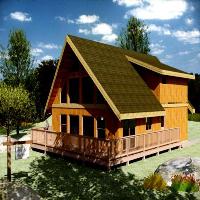
Weather: sun or clear